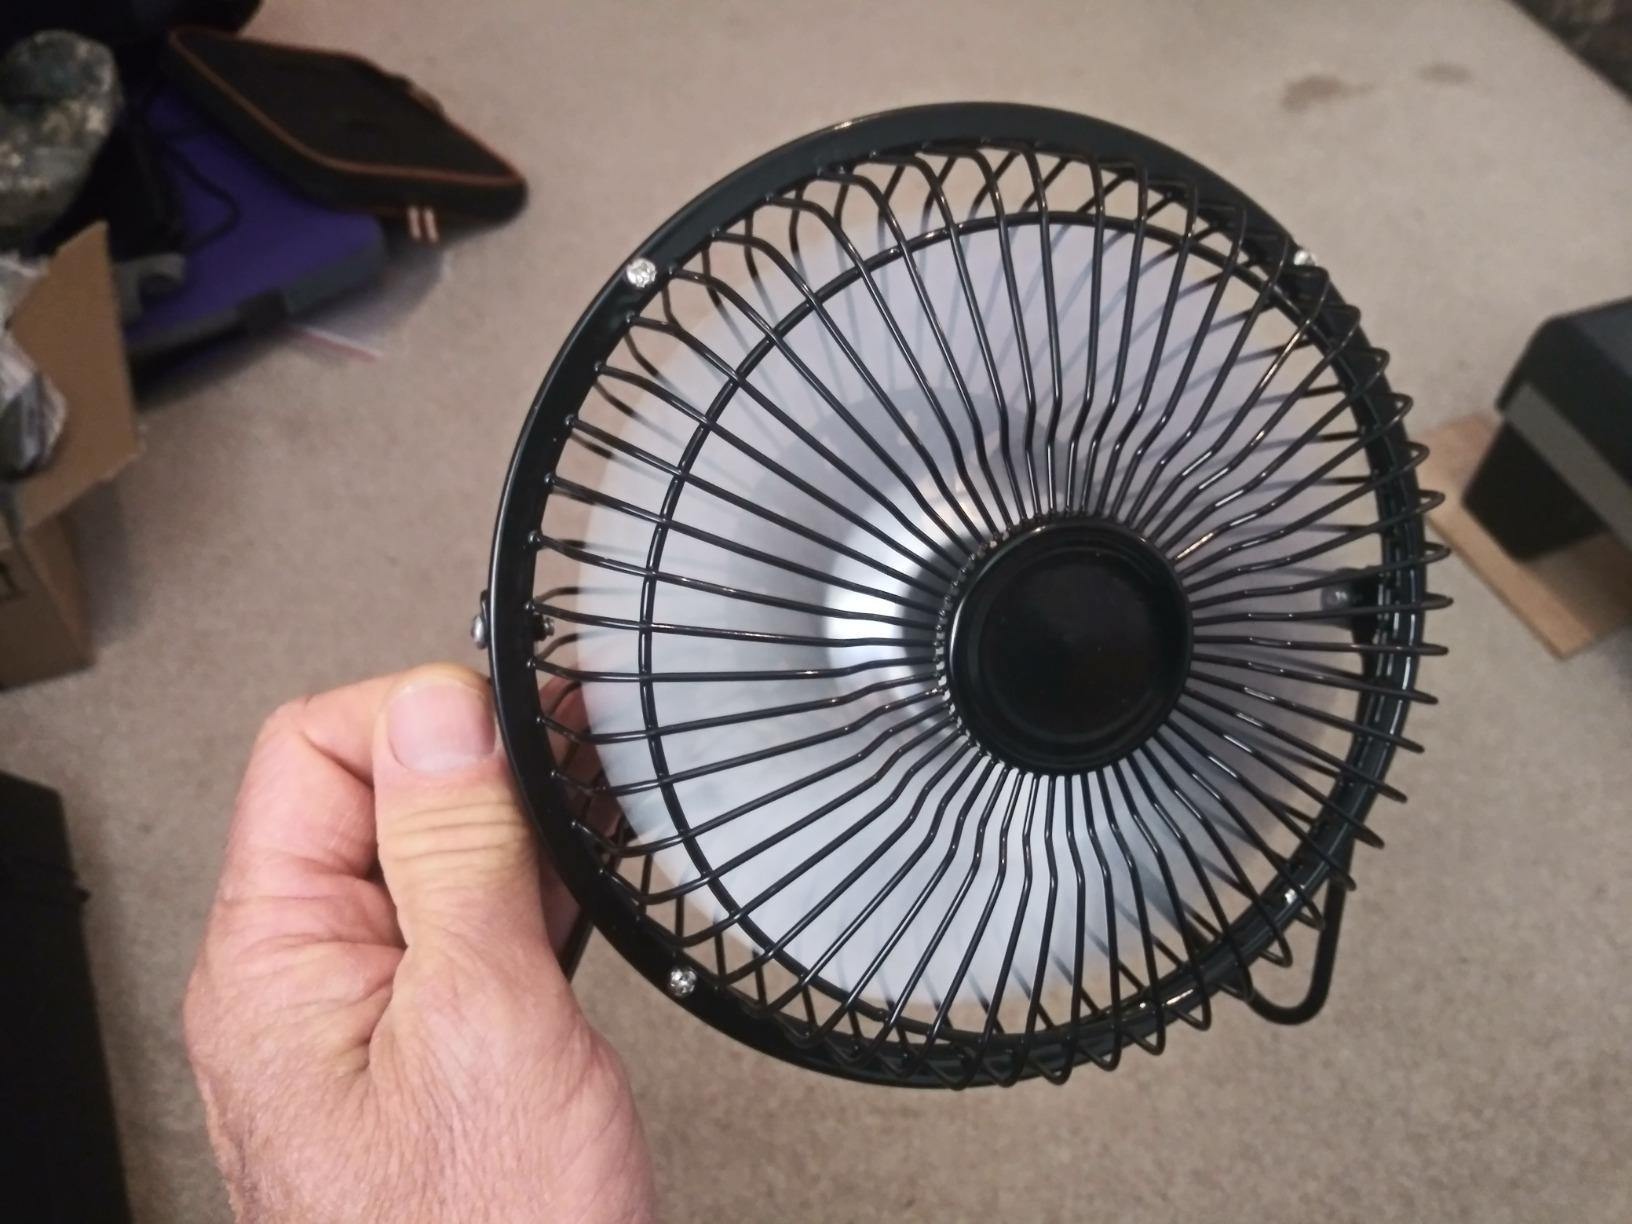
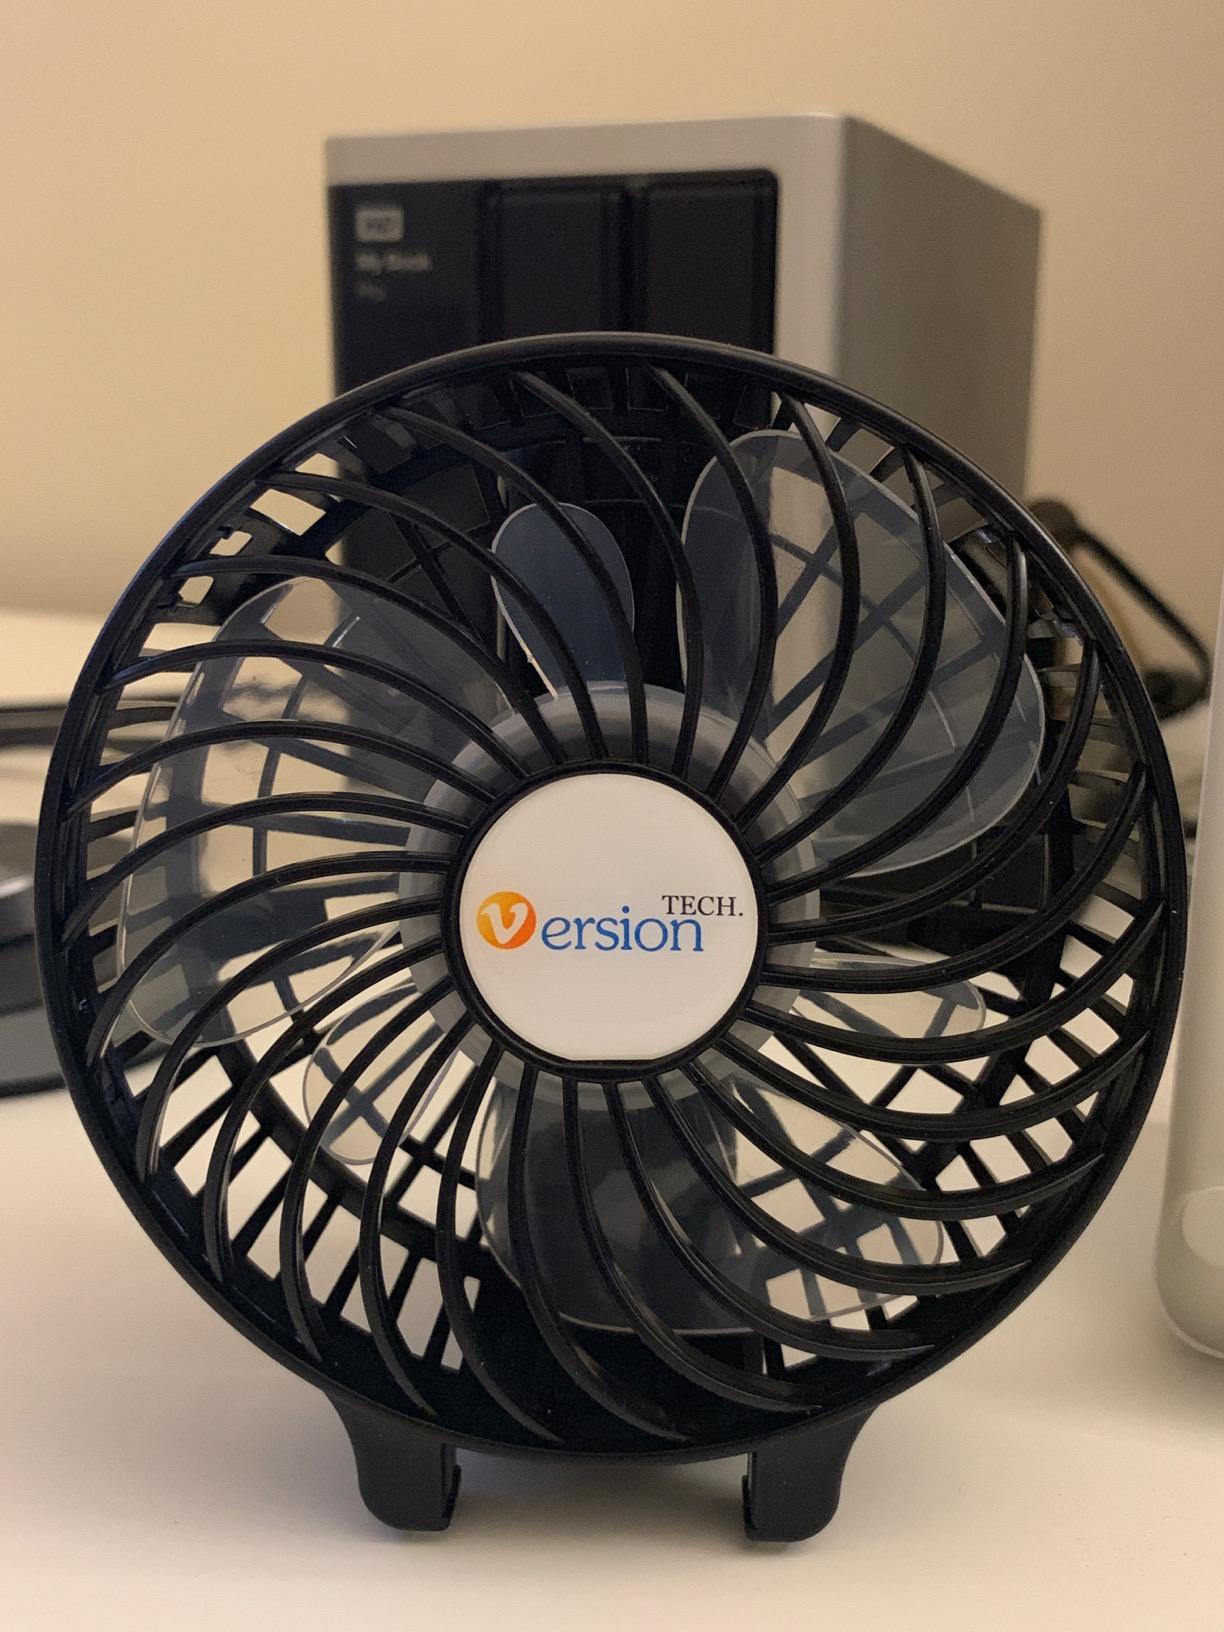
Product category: fan
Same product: no